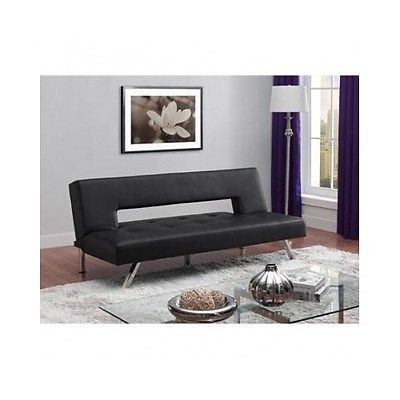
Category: sofa